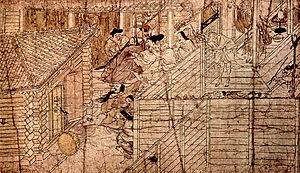
Les Rouleaux des légendes du mont Shigi, aussi traduits en Rouleaux illustrés des antécédents du monastère du mont Shigi ou Légendes du temple du mont Shigi, forment un exemple remarquable de l’emaki, un art pictural japonais dont les bases ont été importées de Chine vers le VIᵉ siècle. Datant approximativement de la fin de l’époque de Heian et réalisés à l’encre de Chine et couleurs sur papier, ils illustrent la biographie romancée du moine Myōren et les légendes qui entourent le monastère bouddhique Chōgosonshi construit sur un versant du mont Shigi, dans l’ancienne province de Yamato. Son classement au titre de trésor national du Japon en 1951 le désigne comme chef-d’œuvre artistique d’une valeur exceptionnelle du patrimoine culturel du Japon et garantit sa conservation et sa protection par l’État japonais. Au-delà de sa valeur artistique, l’œuvre livre un témoignage historique sur la vie quotidienne des gens ordinaires de l’époque de Heian. Les scènes peintes qui se succèdent décrivent des hommes et des femmes au travail, voyageant ou recevant des hôtes.